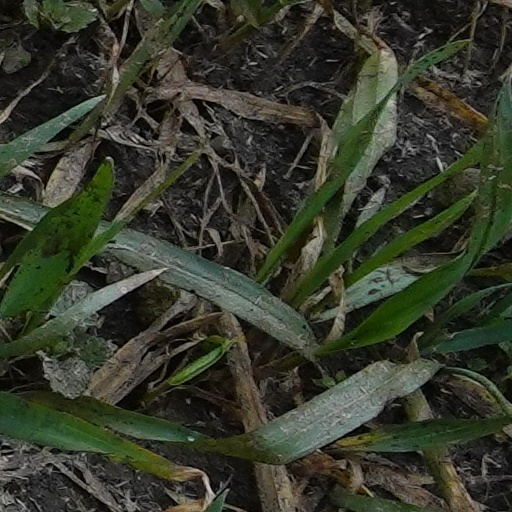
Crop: wheat